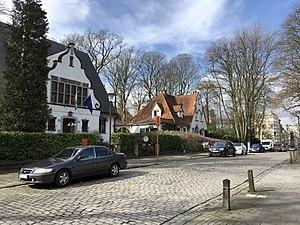
Avenue Moscicki
Le Quartier Churchill est un quartier résidentiel de la commune bruxelloise d'Uccle, à proximité de la Forêt de Soignes. Ce quartier porte le nom de Sir Winston Churchill, homme d'État britannique.
L'avenue Moscicki est une voie de la commune bruxelloise d'Uccle.